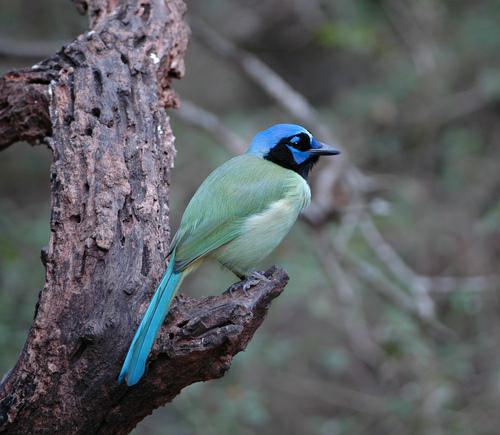
A photo of a green jay